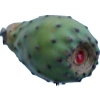
Label: cactus_fruit_green